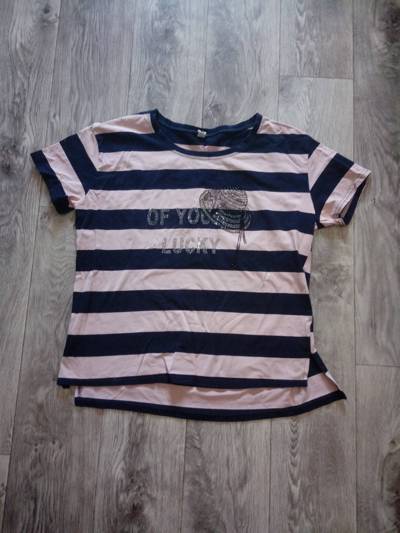
Waste category: clothes